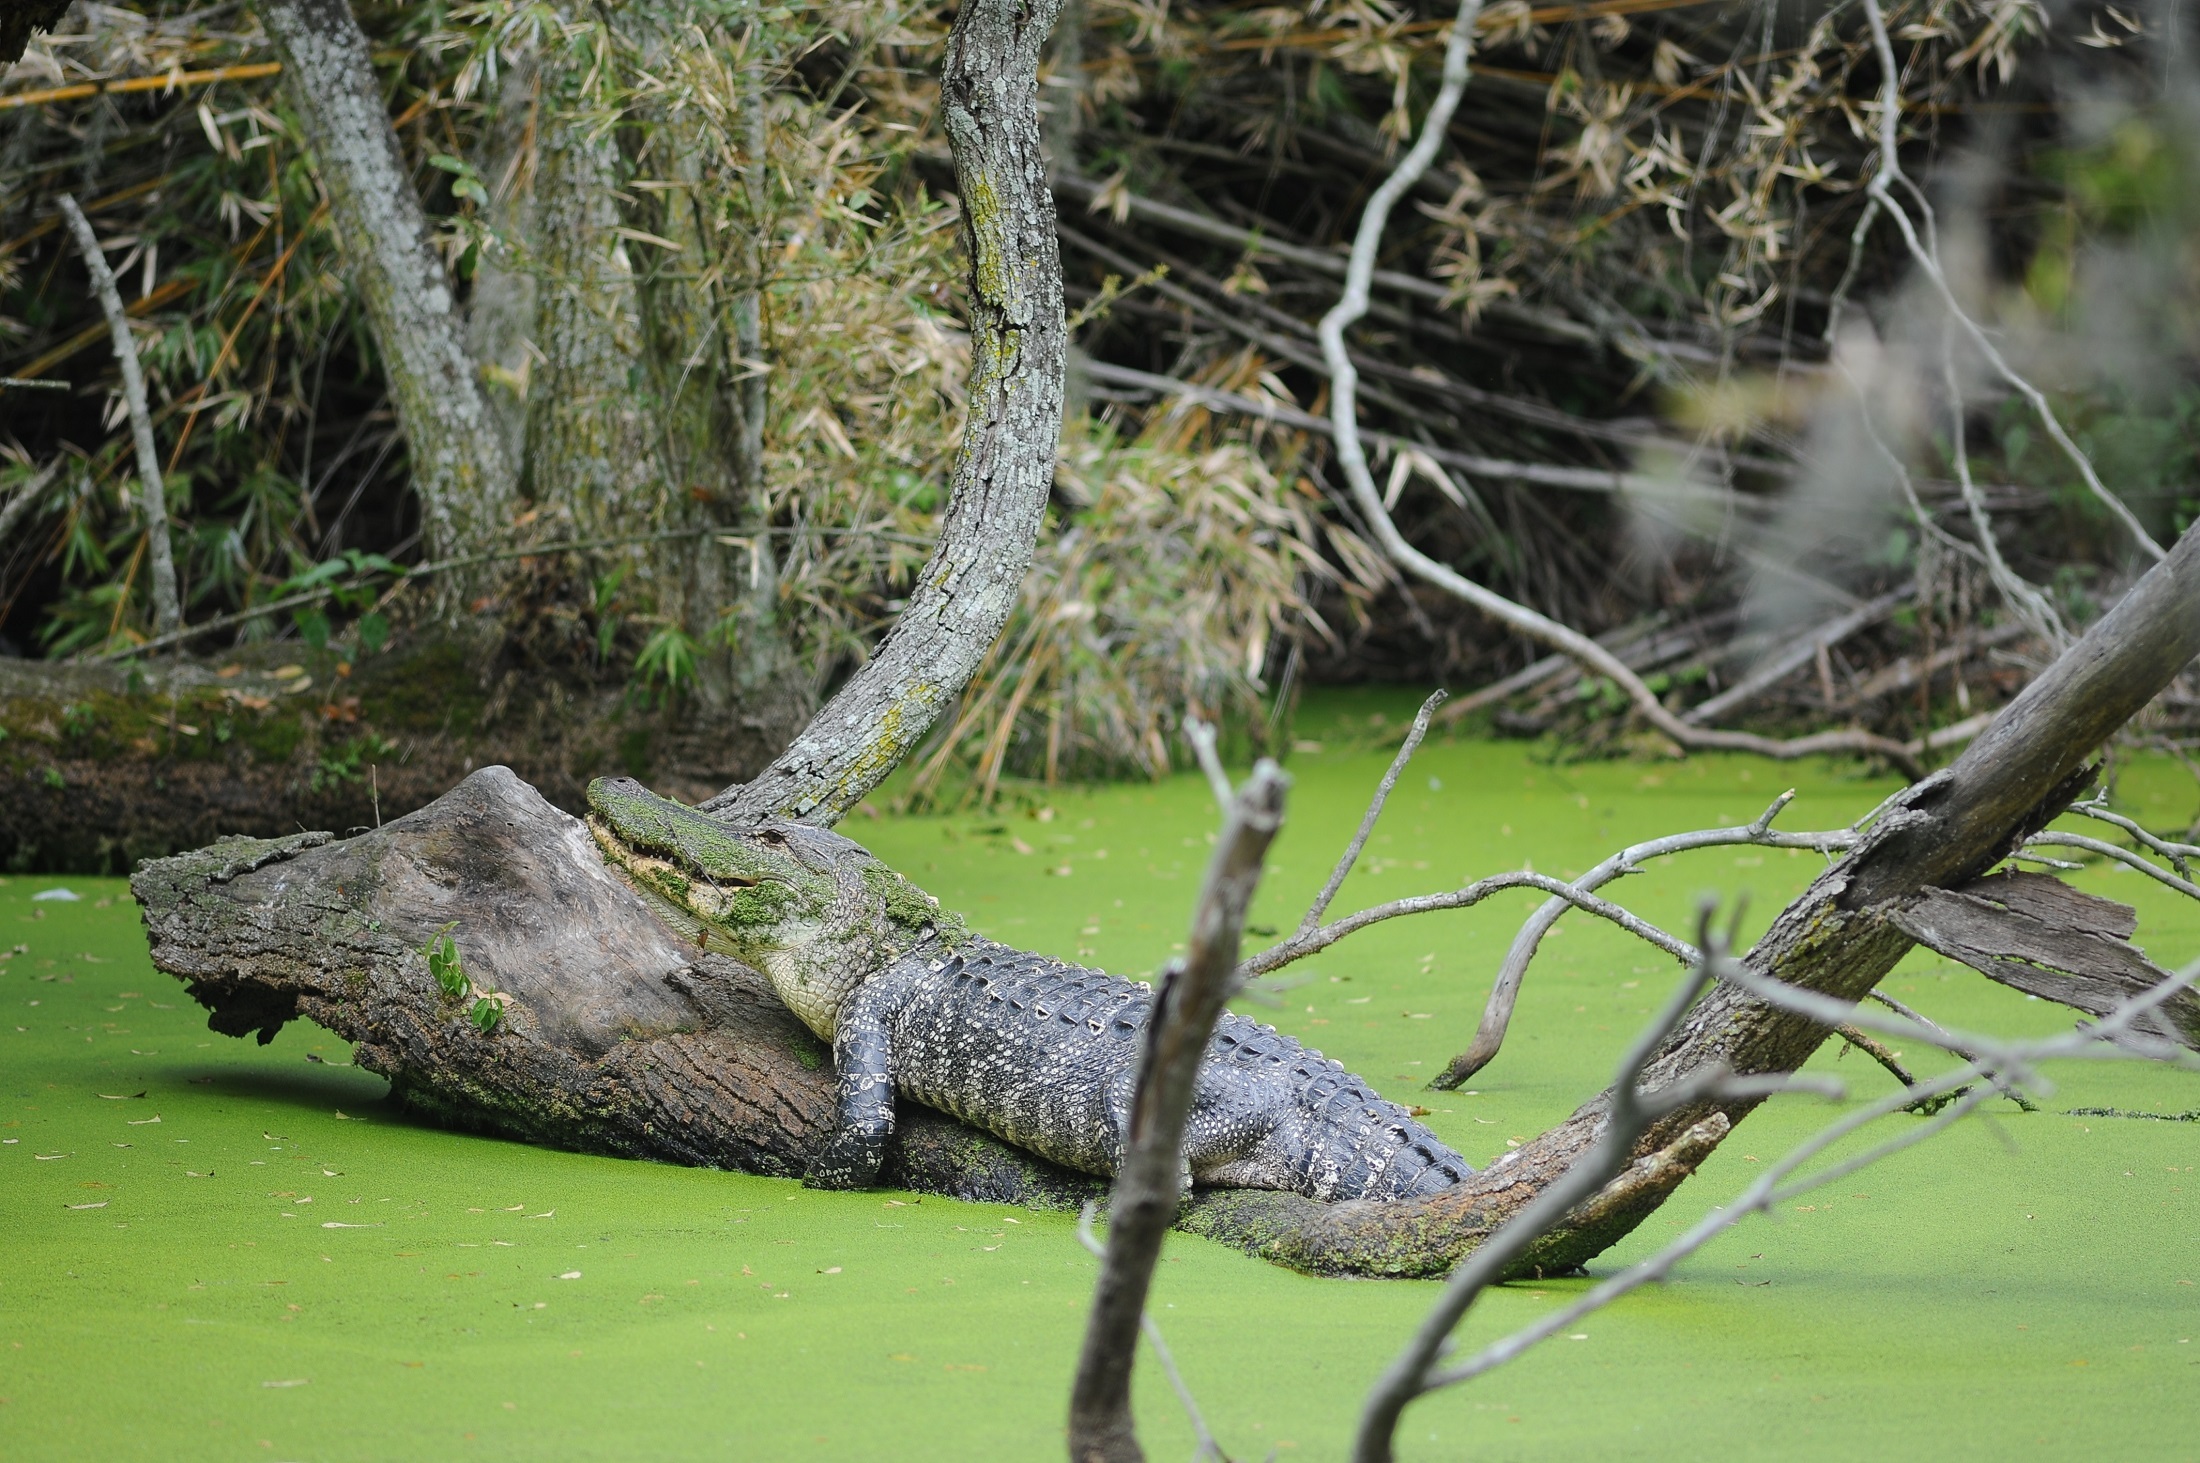
tree, water, nature, swamp, branch, shore, animal, wildlife, wild, log, portrait, green, botany, predator, reptile, amphibian, fauna, alligator, outdoors, algae, resting, gator, sunning, crocodilia